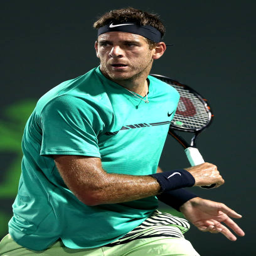
tennis player returns a shot to tennis player during tennis tournament .